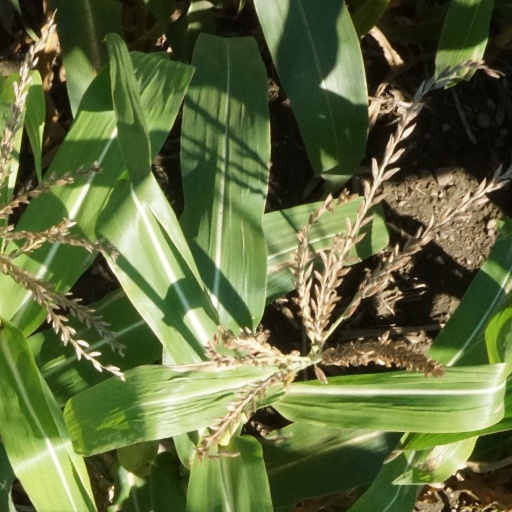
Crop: maize; corn